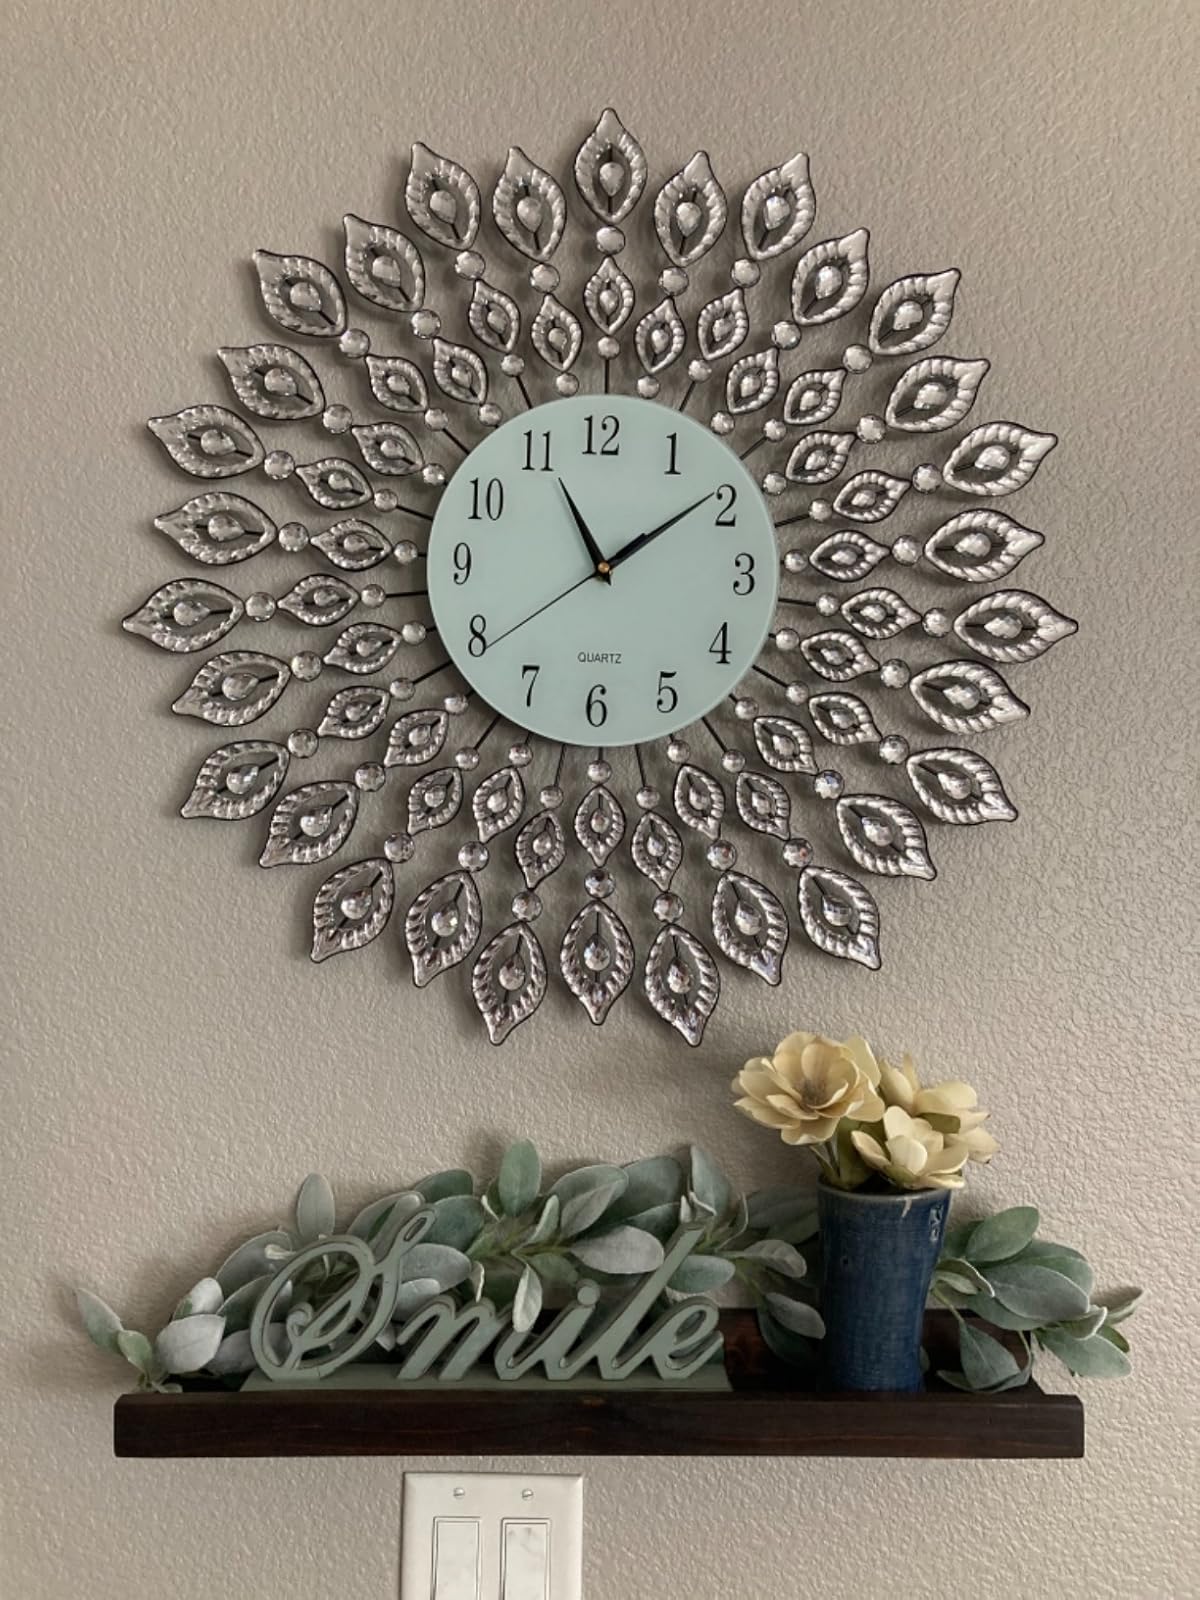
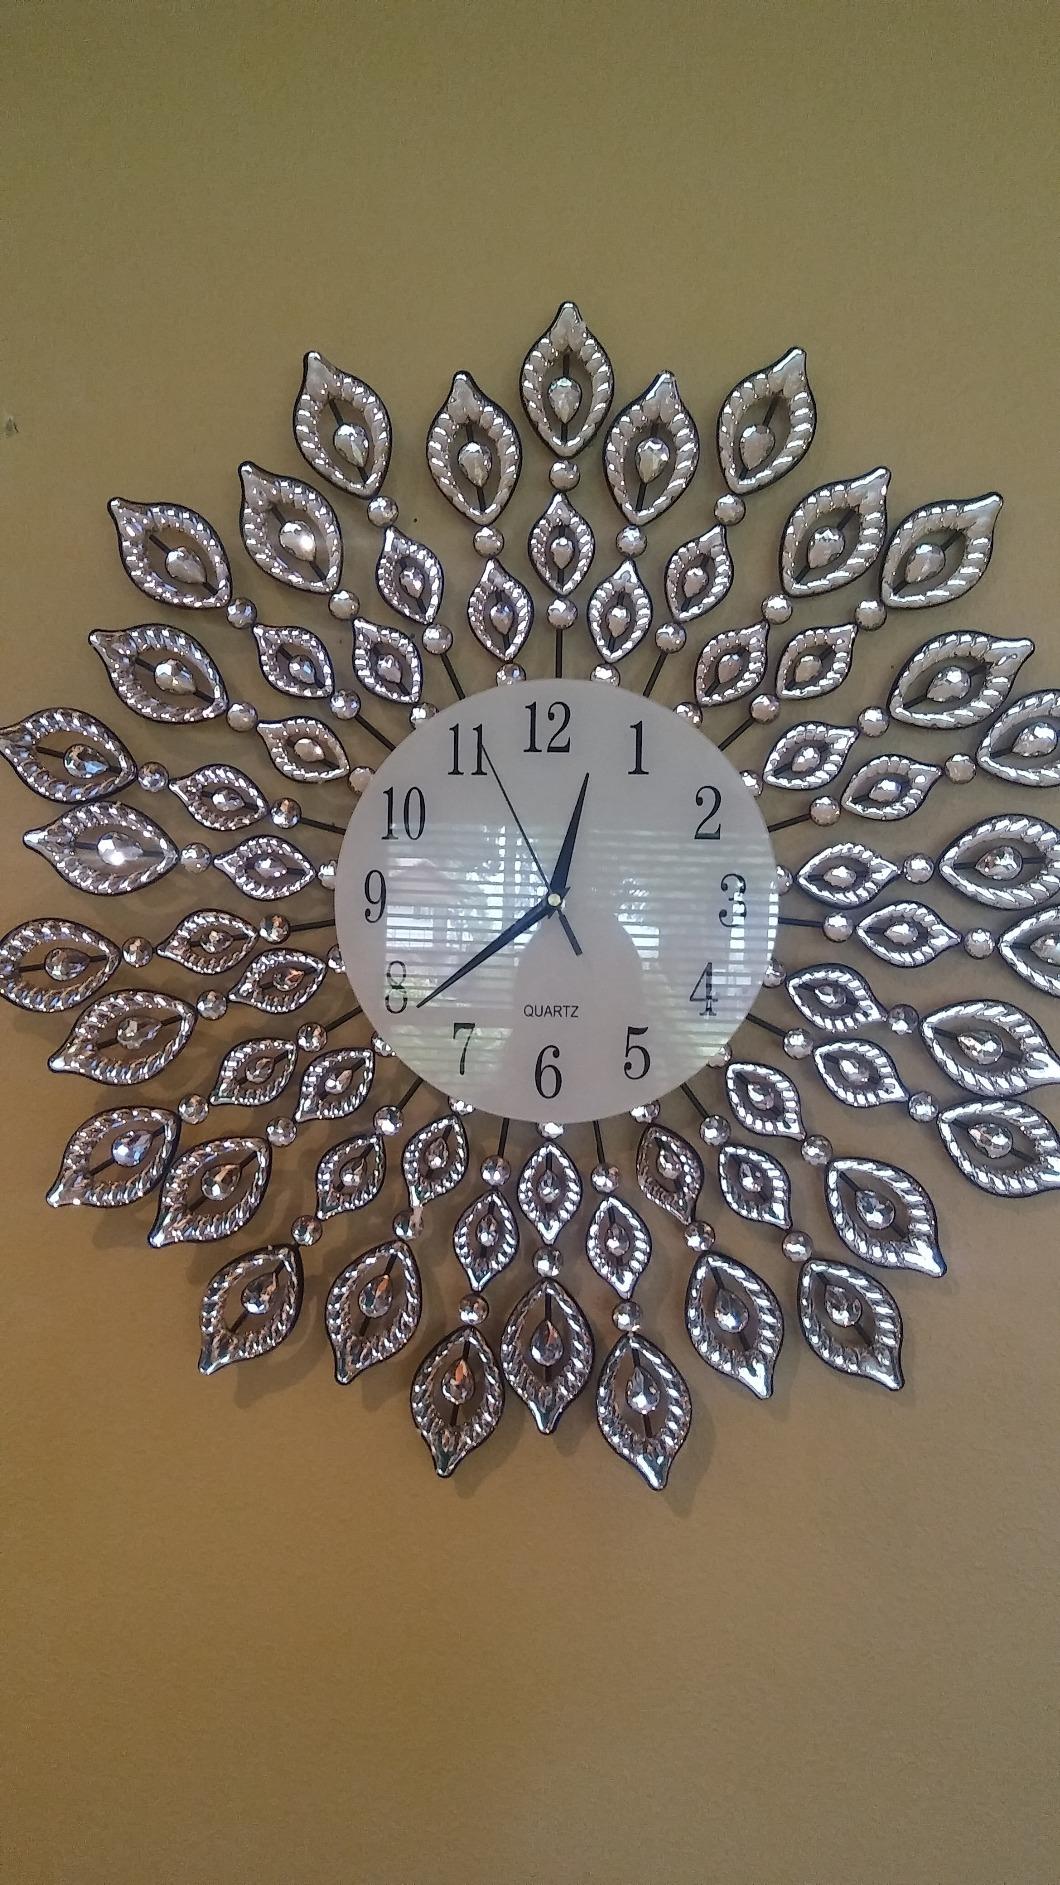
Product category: clock
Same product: yes